Fukushima nuclear accident casualties

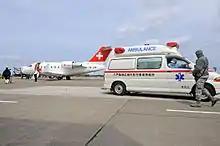
Evacuation flight departs Misawa.

Major news source reporting at least 2 TEPCO employees confirmed dead from "disaster conditions" following the earthquake. "The two workers, aged 21 and 24, sustained multiple external injuries and were believed to have died from blood loss, TEPCO said. Their bodies were decontaminated as radiation has been spewing from the plant for three weeks."